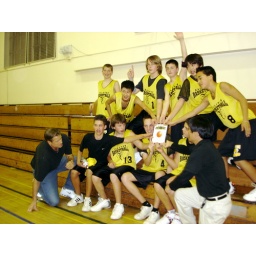
Ralston Basketball Champs - Matt in all black shirt